Galatasaray S.K. in international football

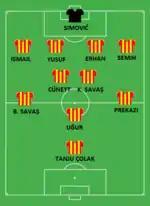
Line up of Galatasaray in 1988-89 European Cup semi-finals.

The first-ever European success was achieved during the 1988–89 season of the European Cup club competition, when the club was being coached by Mustafa Denizli. Galatasaray started in the first round and reached the semi-finals where they got eliminated by Romanian club Steaua București and future Gala legend Gheorghe Hagi. Throughout the competition Galatasaray has played against Rapid Wien, Neuchâtel Xamax, Monaco and Steaua București. The second round game against Neuchâtel Xamax was an incredible one; Galatasaray lost the away game by 3-0 and the return game was being played in front of 35,000 fans at the Ali Sami Yen stadium and Galatasaray won the game by 5–0 and promoted to the quarter-finals on 5–3 aggregate.